Godfrey (comedian)

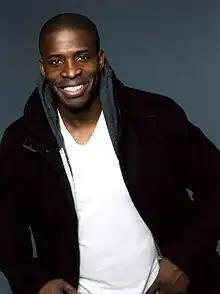
Godfrey at a 2007 American Music Awards after-party

Godfrey C. Danchimah Jr. (born July 21, 1969), professionally known mononymously as Godfrey, is an American comedian and actor who has appeared on BET, VH1, Comedy Central, and feature films, such as "Soul Plane", "Original Gangstas", "Zoolander", and "Johnson Family Vacation". He was also a spokesperson for 7 Up during the popular '7up yours' advertising campaign and a cast member on the first season of "The It Factor", a reality television show. Currently, he is a regular performer at the comedy club Comedy Cellar in New York. He is also known for doing the voices of Mr. Stubborn and Mr. Tall (season 2) in "The Mr. Men Show" and hosting the FOX game show "Bullseye". Godfrey also hosted his own radio show on SiriusXM until he parted ways with the show in July 2019. He now owns and hosts a podcast called "In Godfrey We Trust" on the Gas Digital Network. He is also known for collaborating with other social media stars such as King Bach, Destorm Power. He was once a regular guest on VladTV.